EnviroCAB

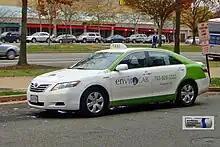
Toyota Camry Hybrid taxi from EnvironCAB in Pentagon City.

EnviroCAB taxi fleet consist of Toyota Priuses, Toyota Camry Hybrids, Toyota Highlander Hybrids, and Ford Escape Hybrids.